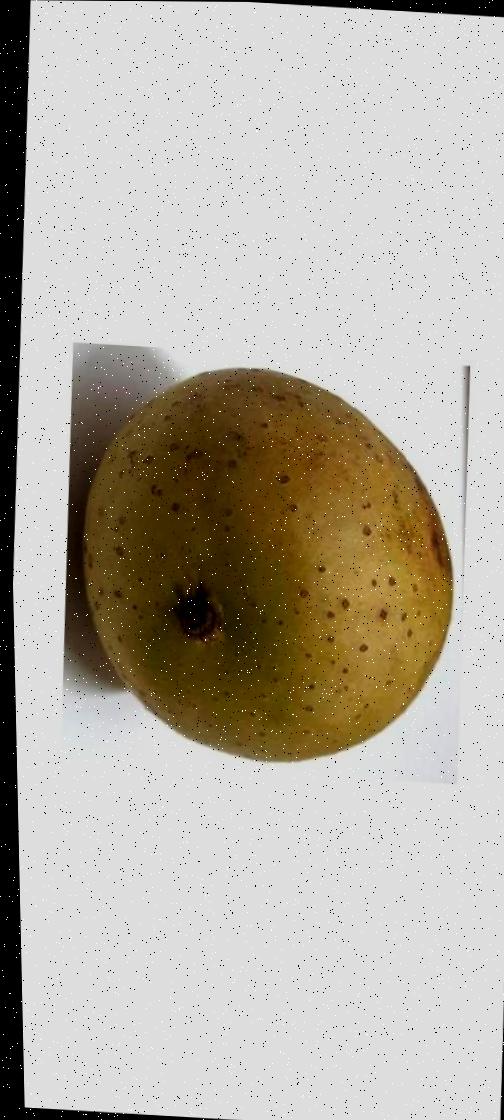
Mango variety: Gourmoti